Michendorf

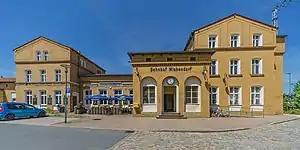
Michendorf railway station, probably opened in 1879

During the Division of Germany (1945–90), Michendorf was in East Germany, although only a few kilometers from West Berlin. The Michendorf rest stop was the last stop in East Germany for travelers driving into West Berlin, and a popular spot for East and West Germans to meet up with friends and family who lived on the other side of the Berlin Wall. Despite efforts by the Michendorf historical society, the rest stop was demolished in 2008.